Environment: real
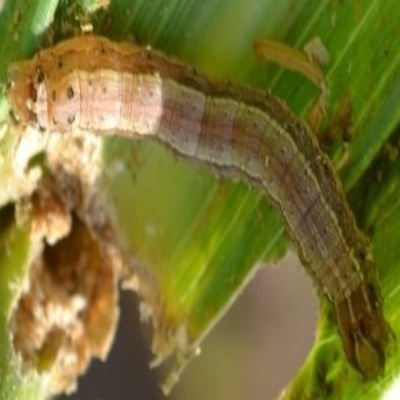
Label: fall_armyworm